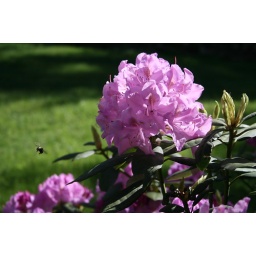
Caught a bumblebee in flight from my kitchen window :) Roberta. Andover, MA